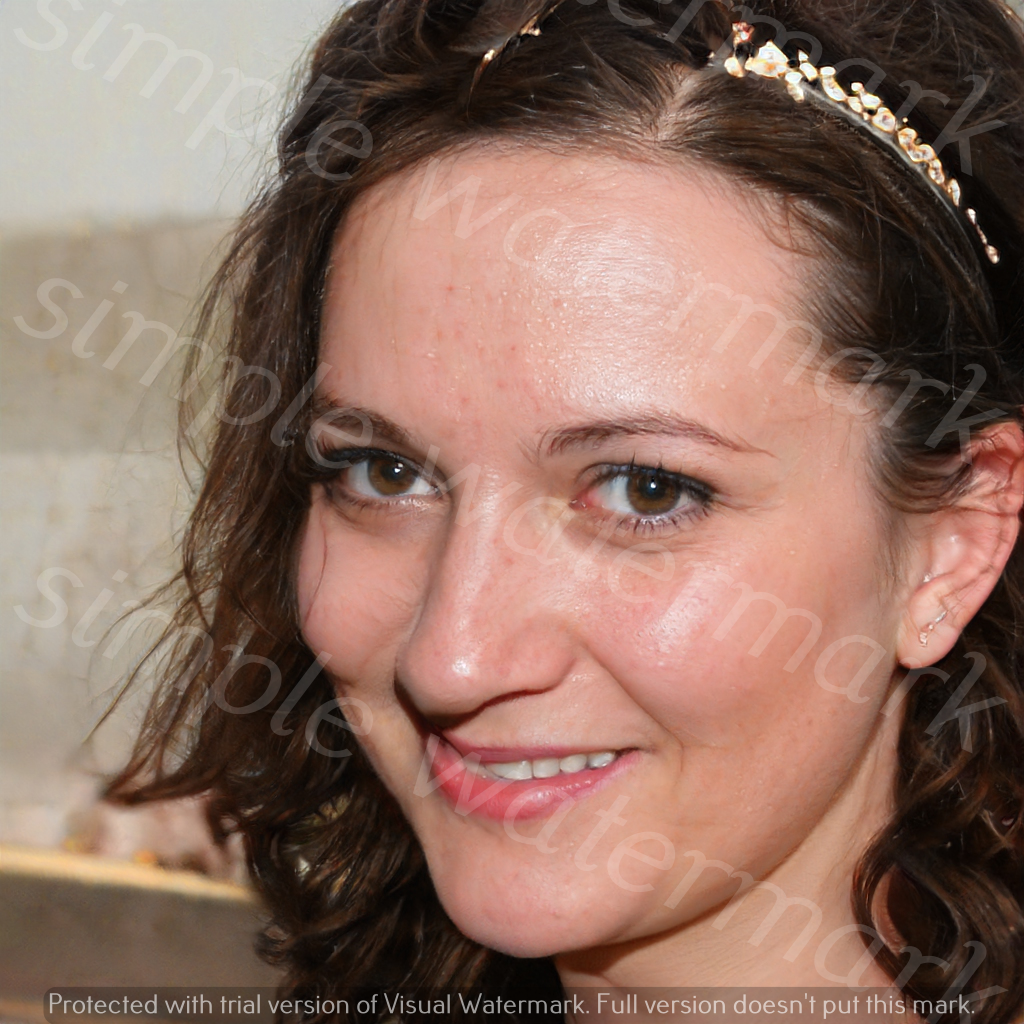
Label: Watermark